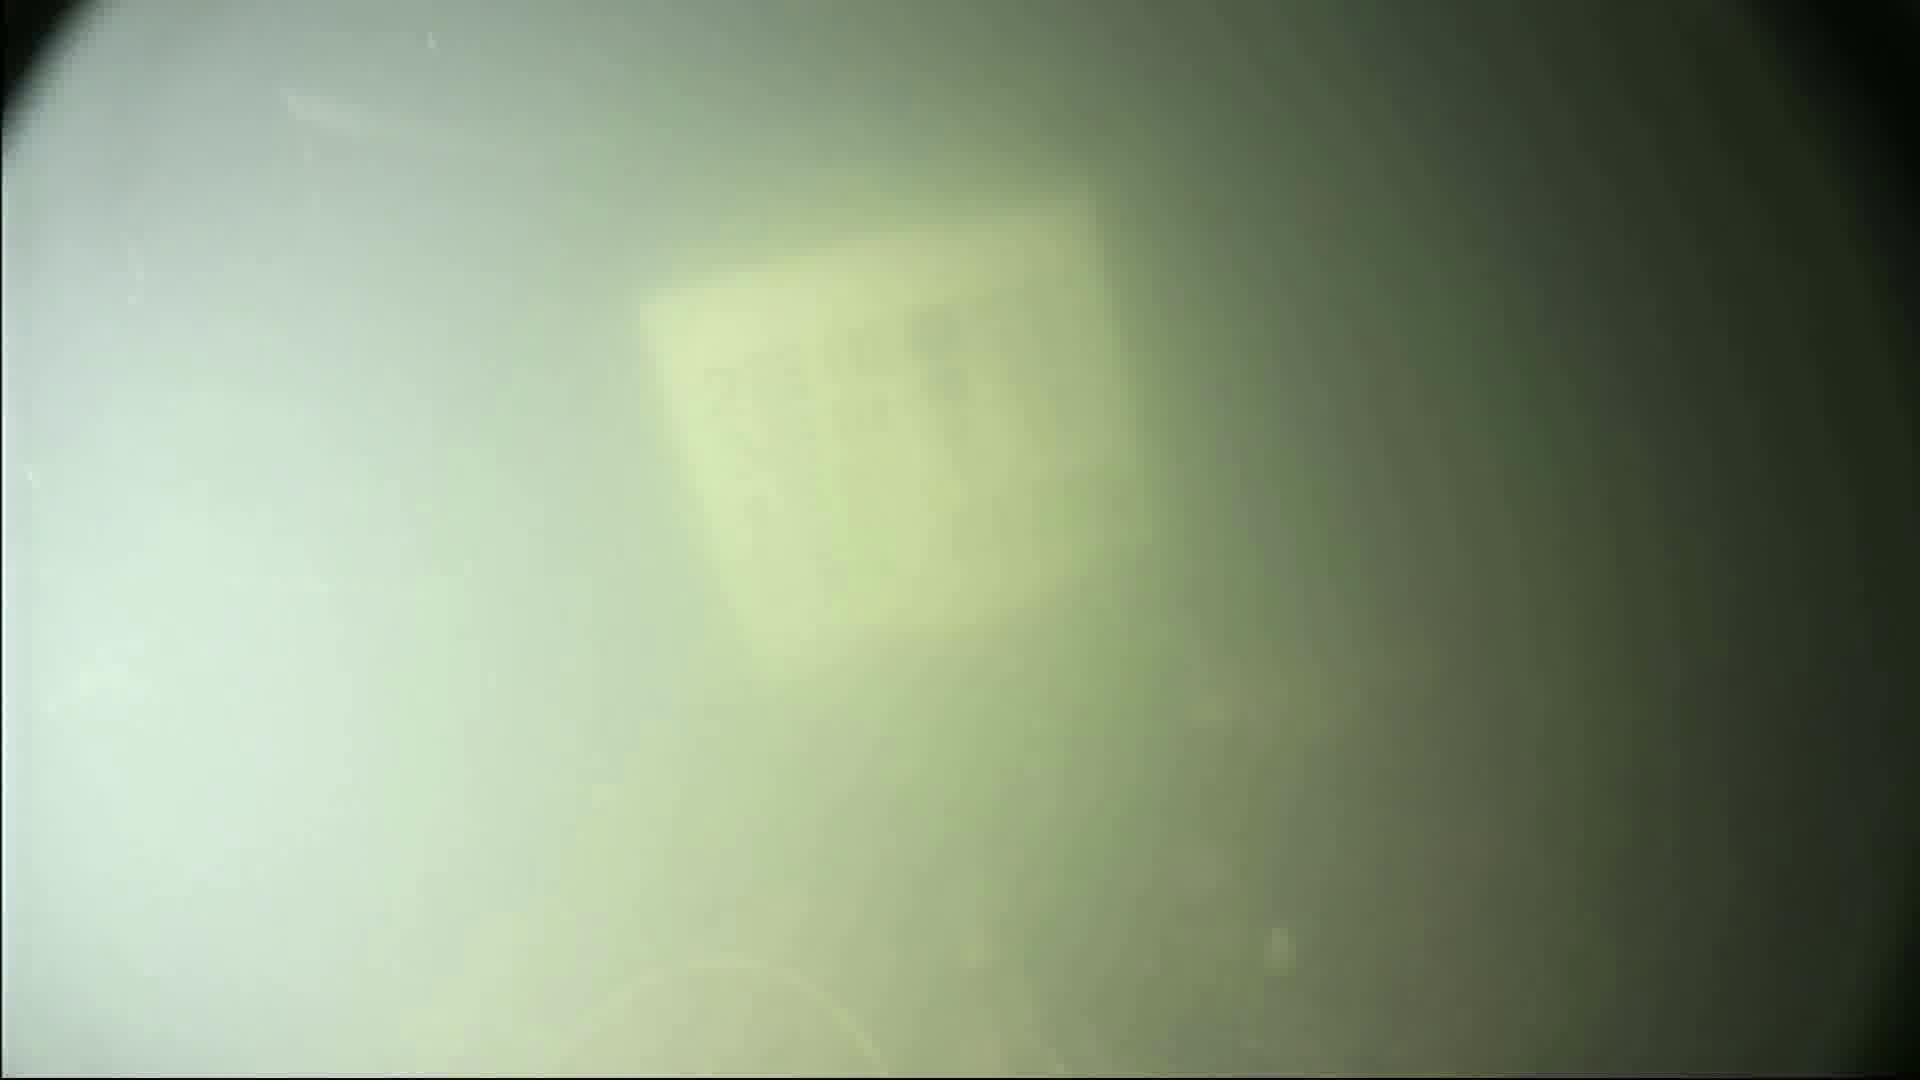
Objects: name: small_fish